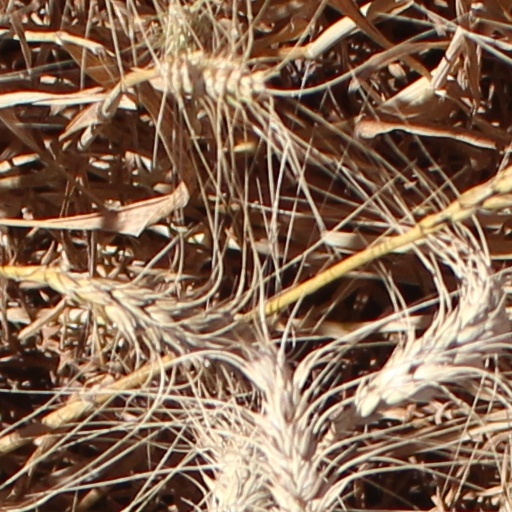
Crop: wheat